Talbehat

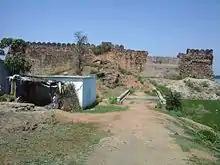
Fort (side view)

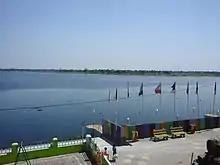
Boat club

Schedule Caste (SC) and Schedule Tribe (ST) constitutes 19.06% and 0.23% of the total population in Talbehat. Based on the census 88.22% of the total population are Hindus, 7.26% are Muslims, 4.32% are Jains and the rest is occupied by Christian, Sikh and Buddhist.